BNCR Class S

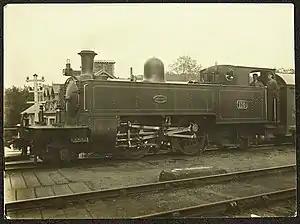
Nº 110

The Belfast and Northern Counties Railway (BNCR) Class S was a class of two-cylinder compound steam locomotives that was introduced for service on the narrow gauge railways of County Antrim in north-east Ireland.